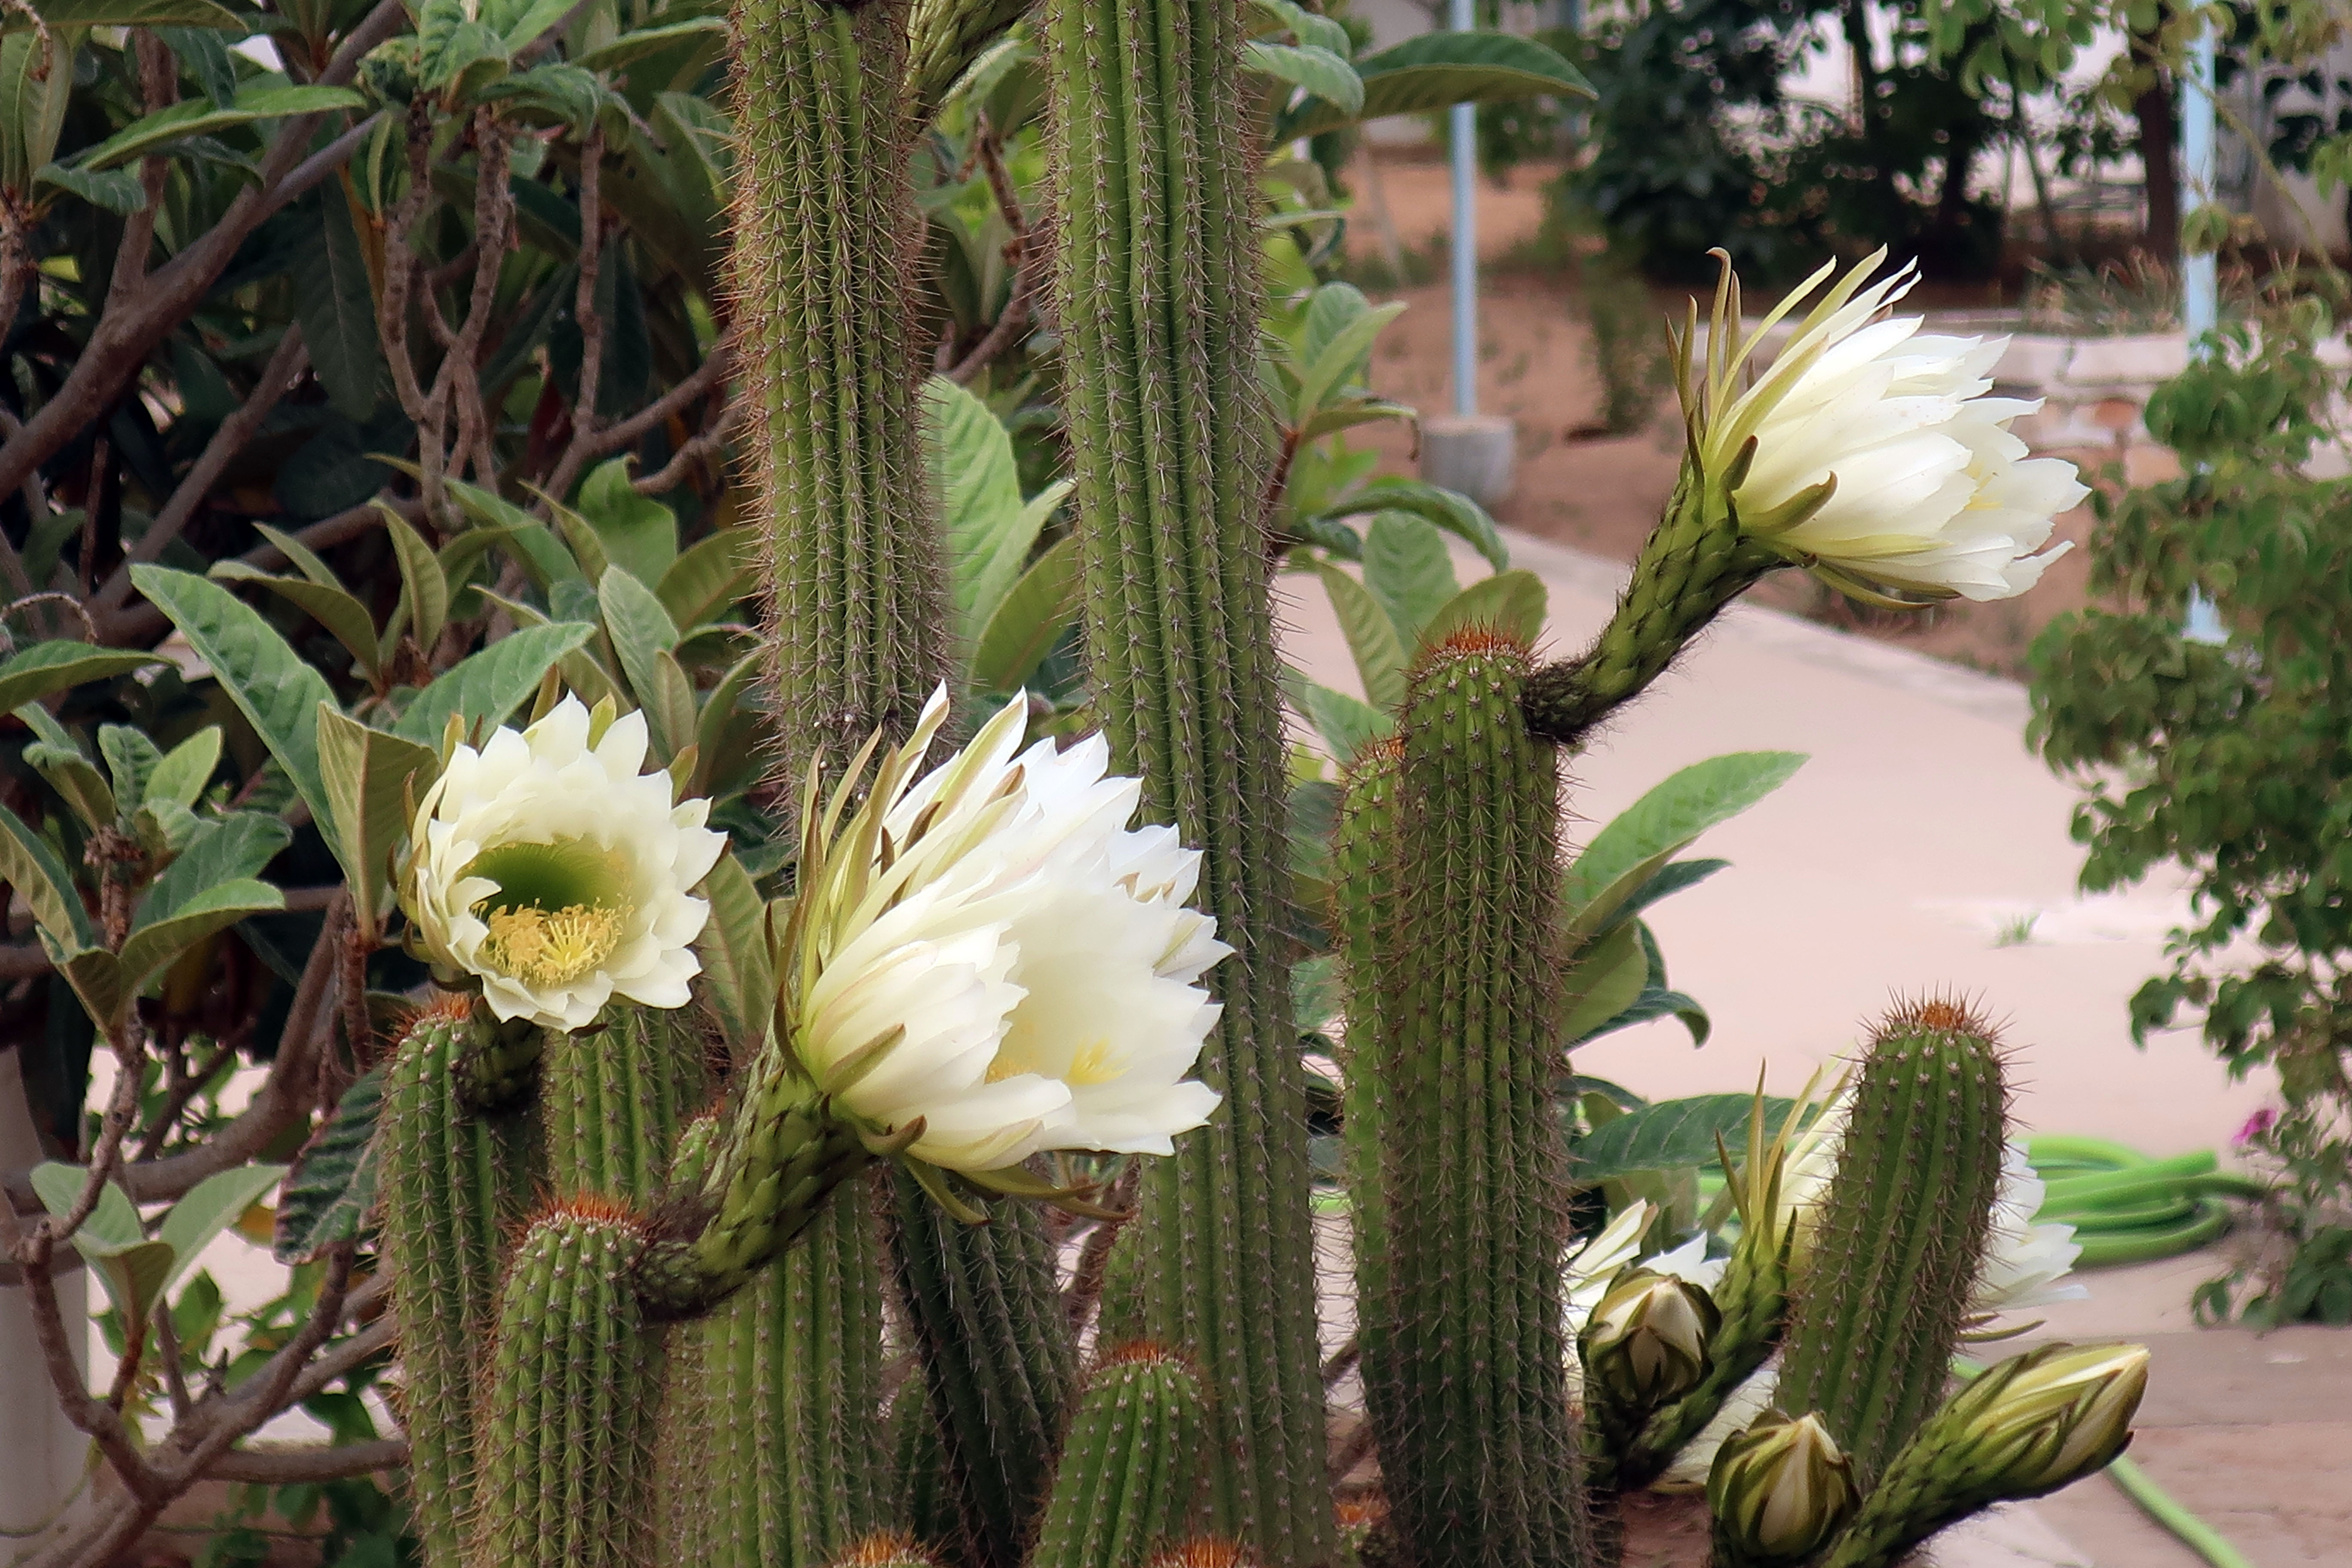
flowers, garden, landscapes, green, flower, plant, botany, terrestrial plant, vegetation, biome, adaptation, petal, flowering plant, annual plant, landscape, thorns, spines, and prickles, moonlight cactus, floristry, plant stem, houseplant, tree, san pedro cactus, perennial plant, large flowered cactus, flowerpot, caryophyllales, night blooming cactus